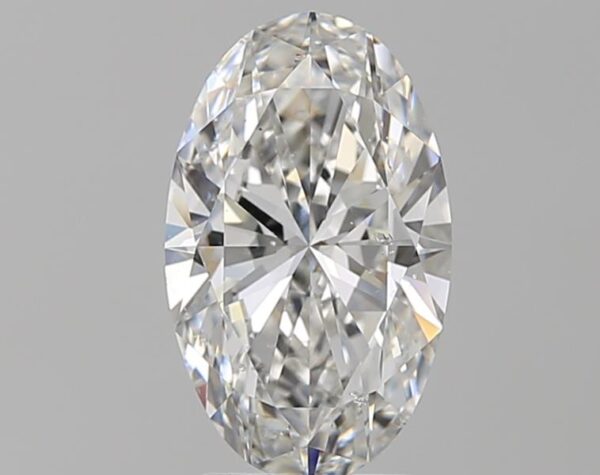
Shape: oval
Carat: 2.3
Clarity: SI1
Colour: E
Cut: EX
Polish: EX
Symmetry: VG
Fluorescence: ST
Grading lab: GIA
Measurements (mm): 11.51 x 7.06 x 4.28